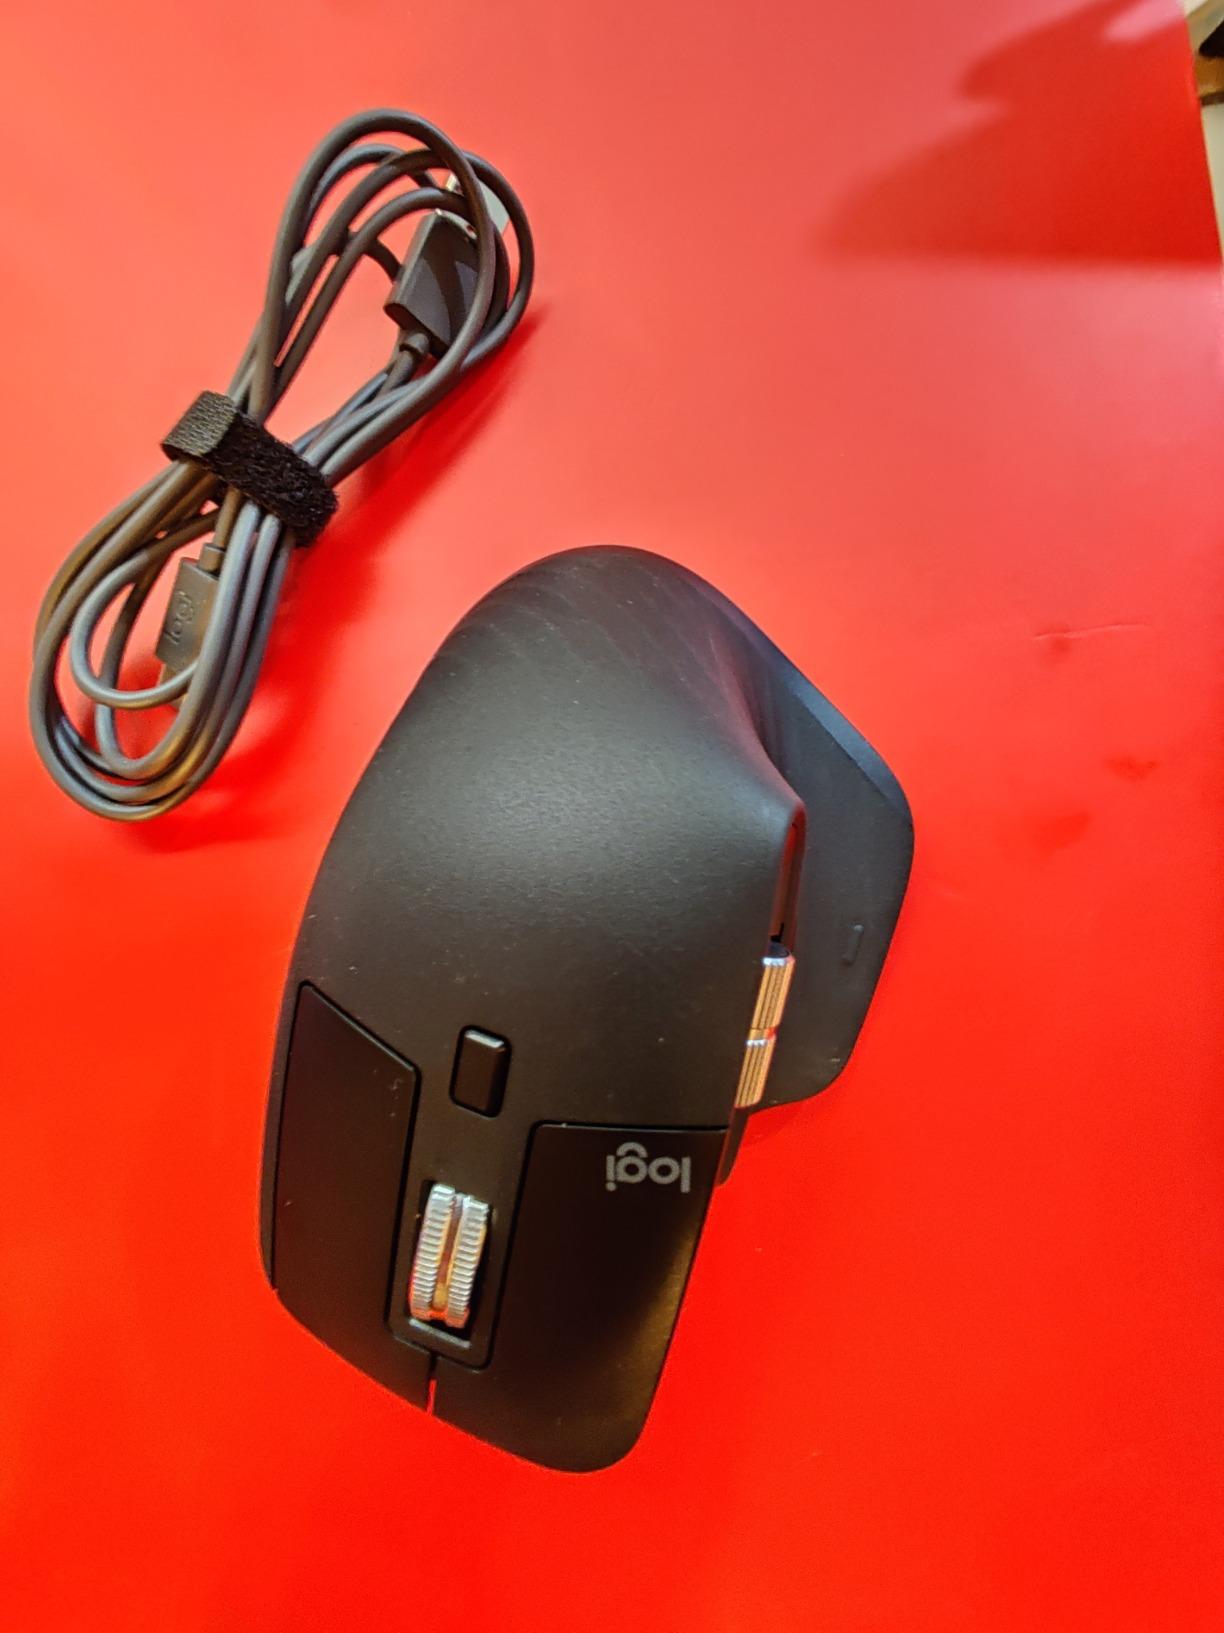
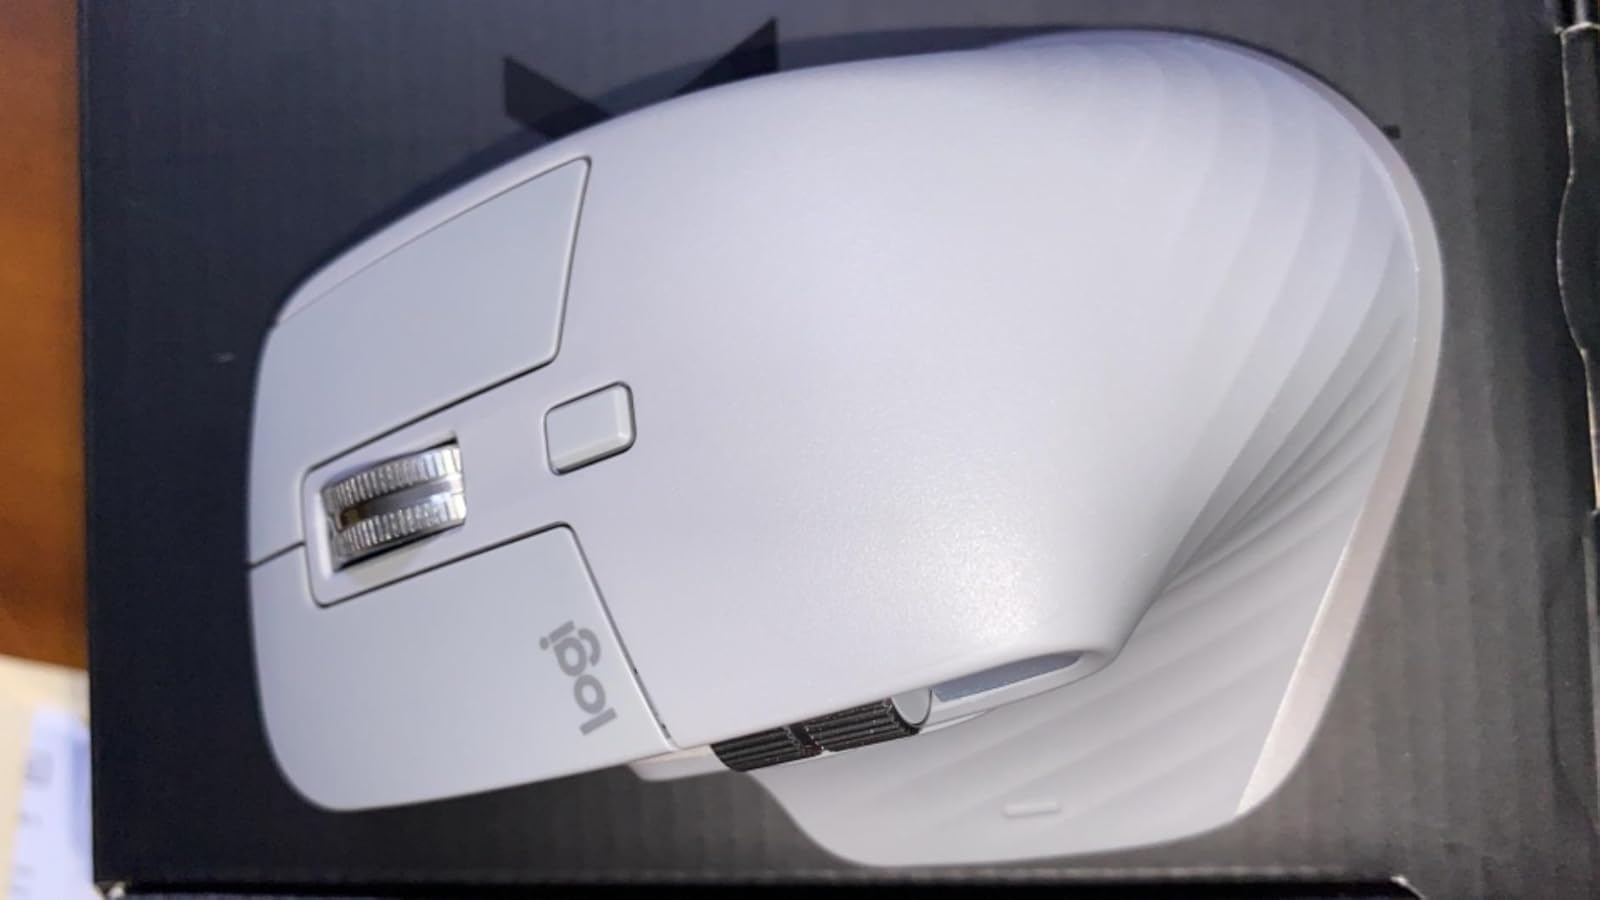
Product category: mouse
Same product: no